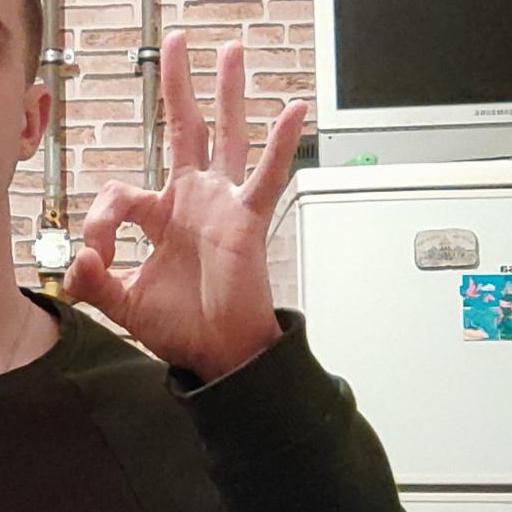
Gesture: ok